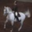
Label: horse